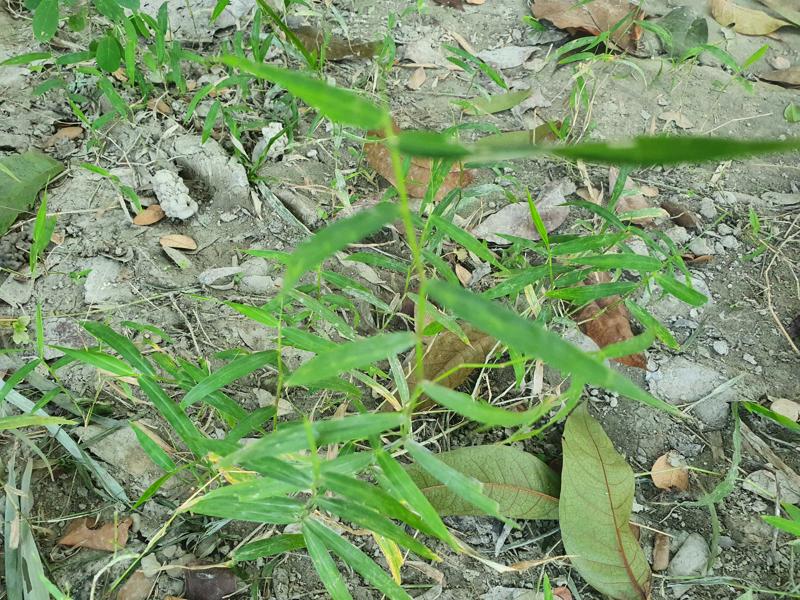
Weed species: Panicum repens